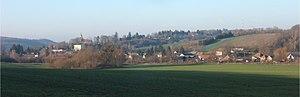
Szentbalázs est un village et une commune du comitat de Somogy en Hongrie.